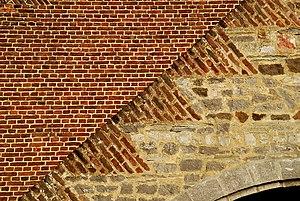
Belgique - Brabant wallon - Ottignies - Église Notre-Dame de Mousty
L'église Notre-Dame de Mousty est une église catholique de style roman située à Mousty, section de la ville belge d'Ottignies-Louvain-la-Neuve, dans la province du Brabant wallon.